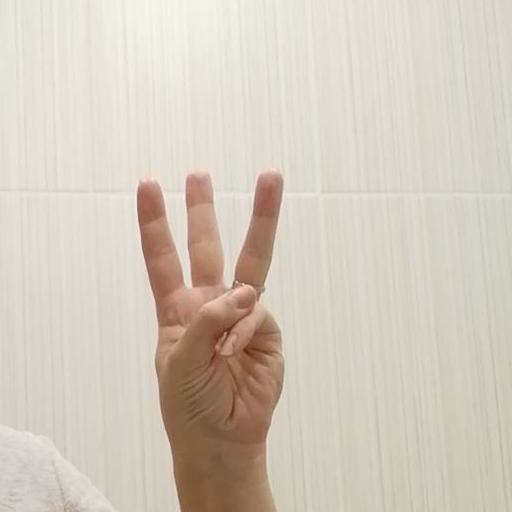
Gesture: three